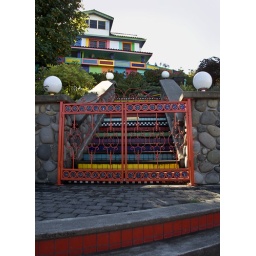
This colorful home resides on the hillside in Hood River, Oregon and is a favorite subject of photographers.